Hôtel Tubeuf

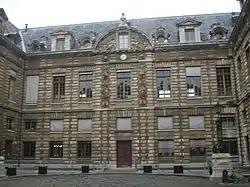
South façade of the "corps de logis", facing the entrance courtyard

The Hôtel Tubeuf is the generally used name for a hôtel particulier at 8, rue des Petits-Champs in Paris, France, now part of the "Site Richelieu" of the Bibliothèque nationale de France (French National Library). It was successively known as the Hôtel Duret de Chevry (1635-1641), Hôtel Tubeuf from 1641 to 1649, Palais Mazarin from 1649 to 1720, when it became the seat of John Law's Company. The latter was reorganized in 1723 as the French Indies Company and remained there until its demise in 1769. The building then became the seat of the French Treasury until 1826, when it was absorbed by the National Library.